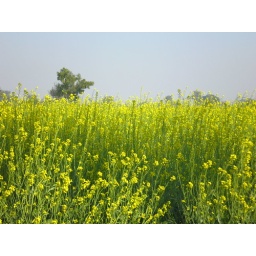
The yellow flowers in a mustard field! on the way to Fatehpur Sikri, the city founded by Mughal Emperor Akbar!